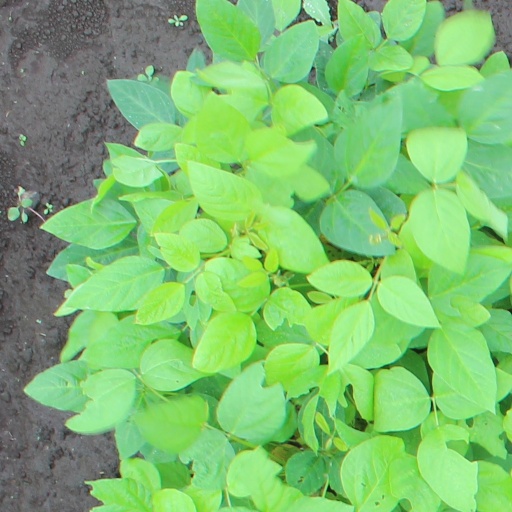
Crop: soybean